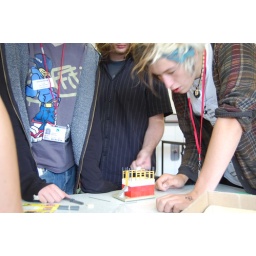
Teamwork in the Bayko house building task.